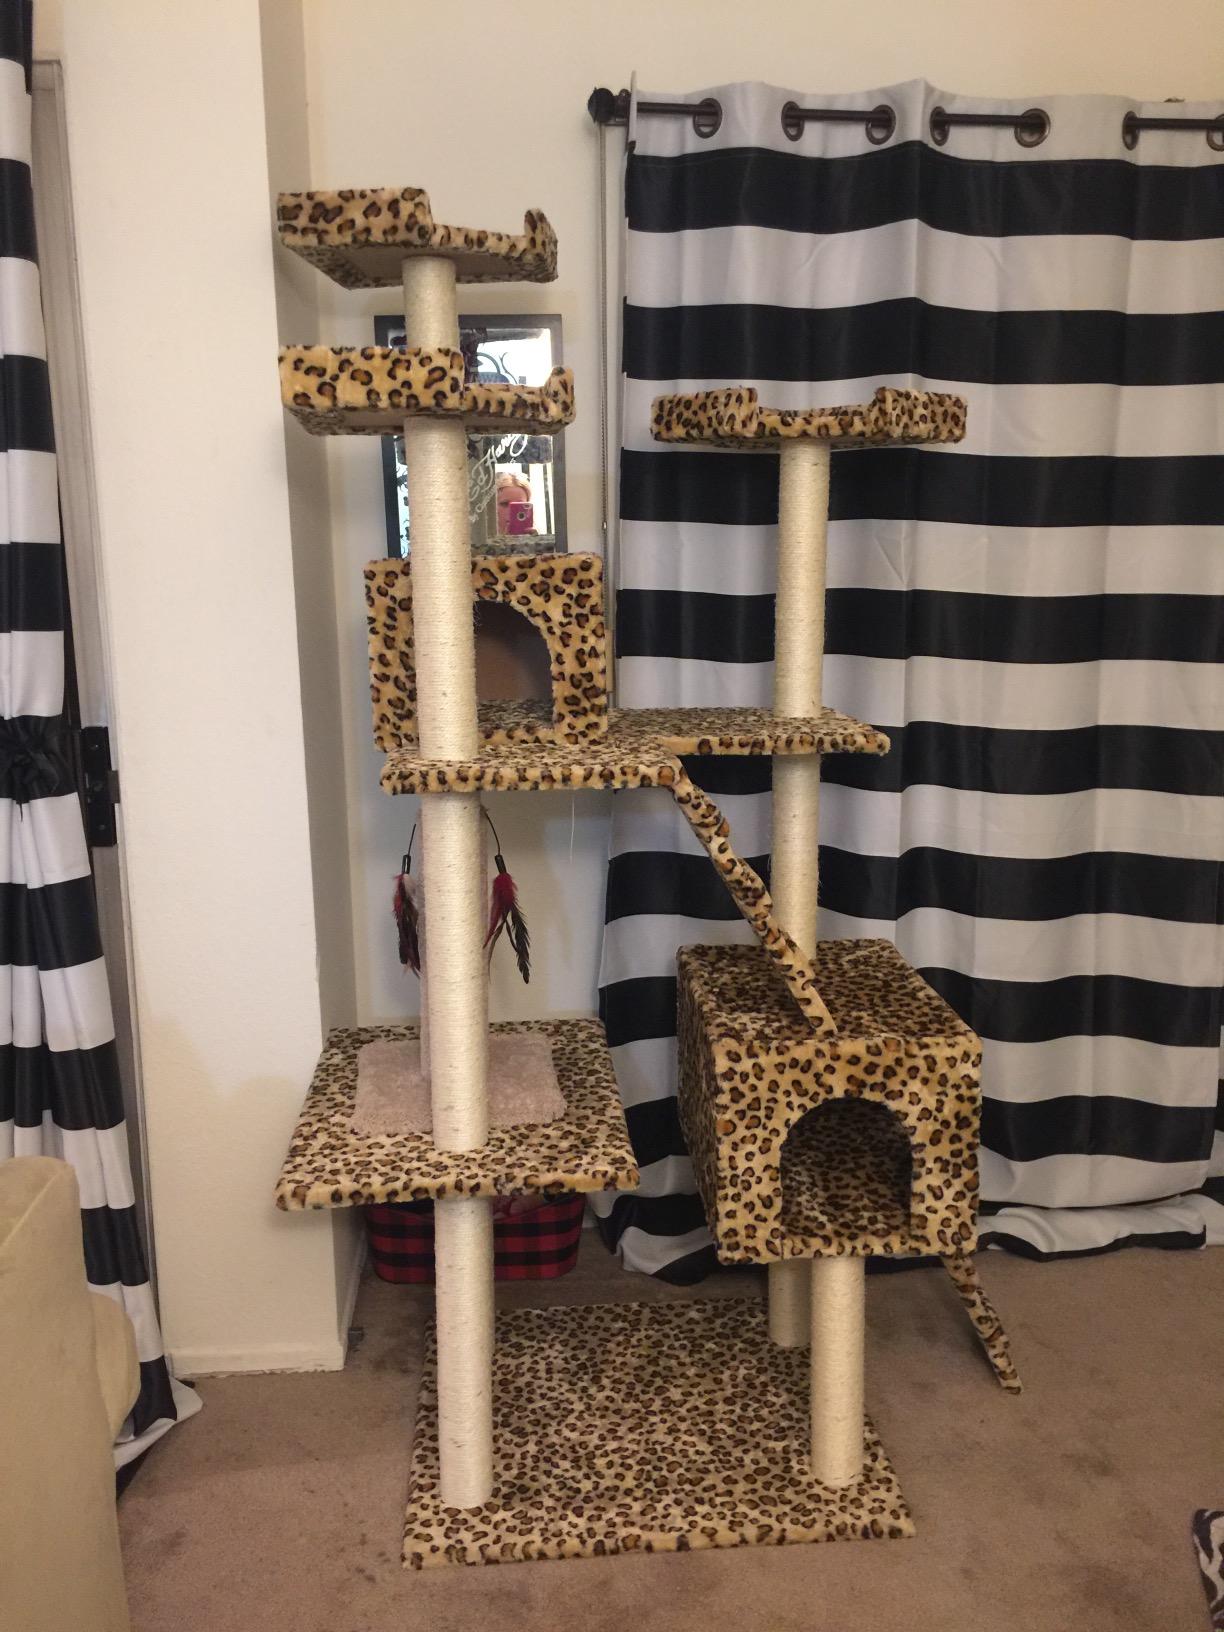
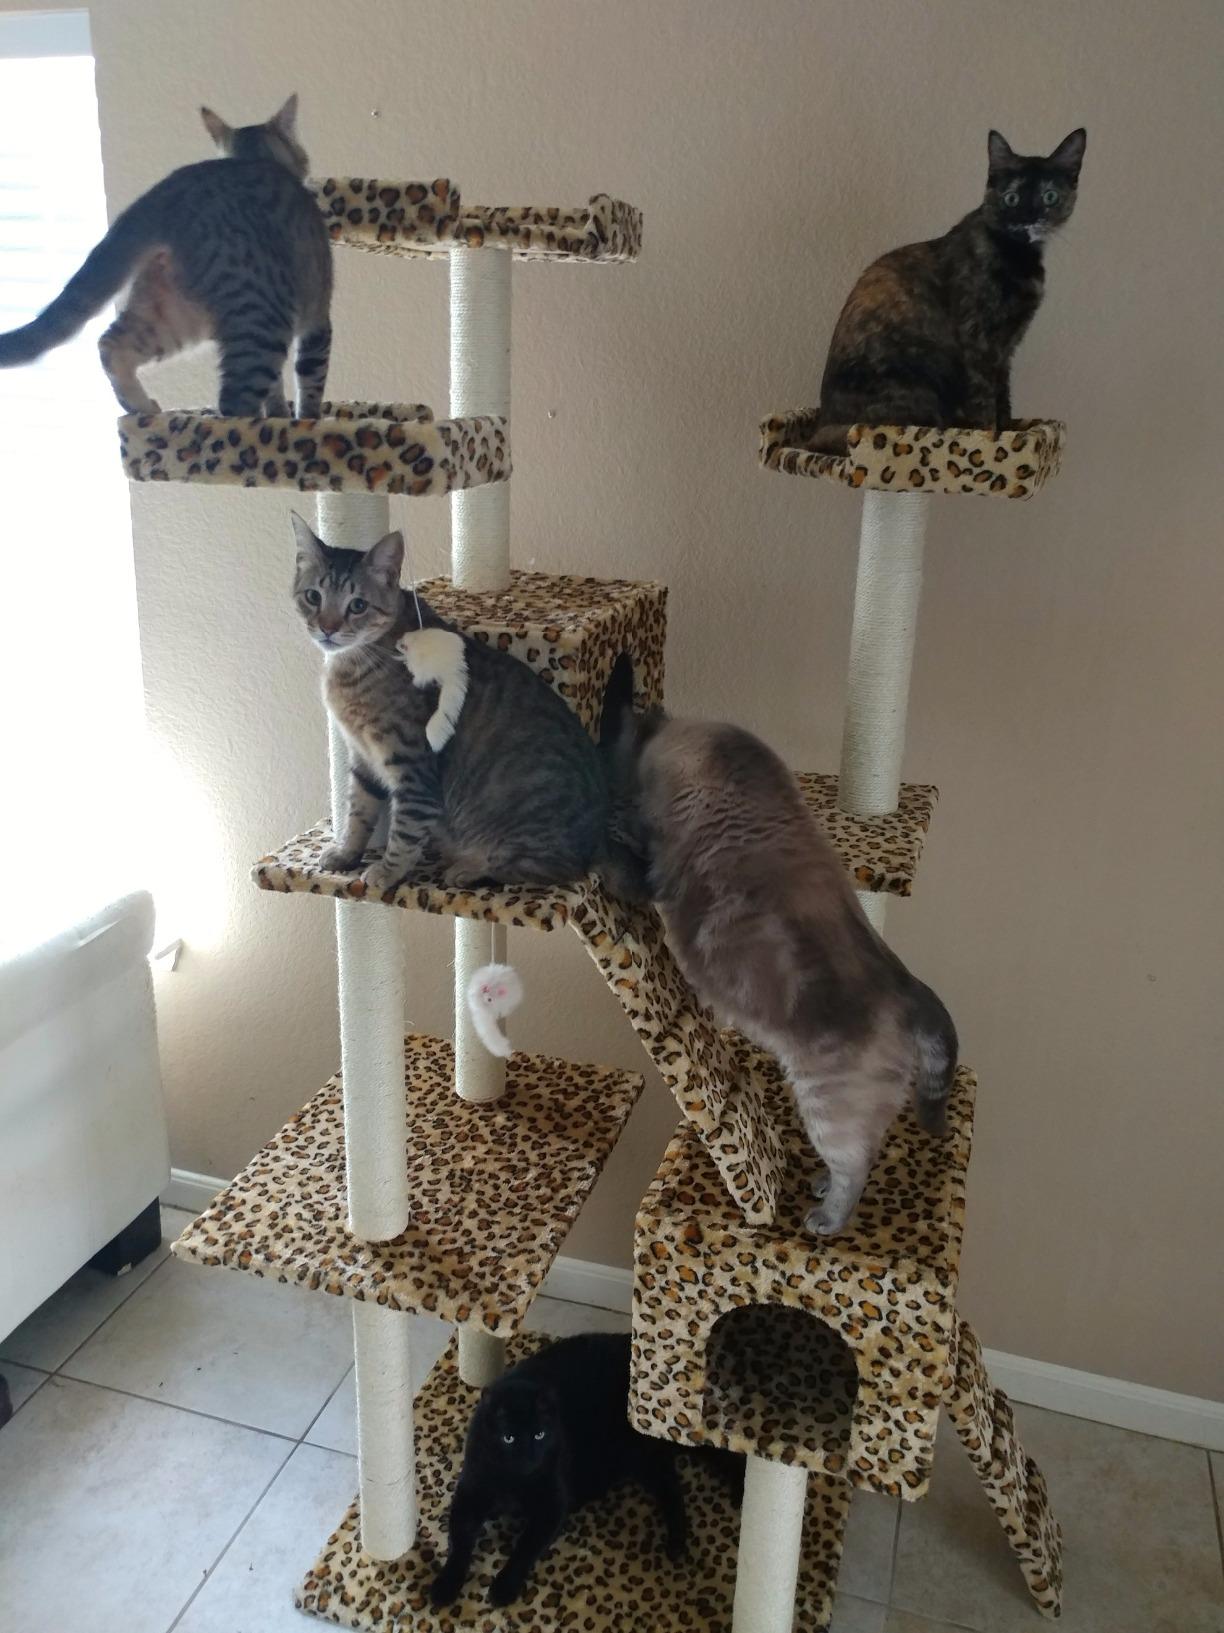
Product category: items_cat tree
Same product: yes